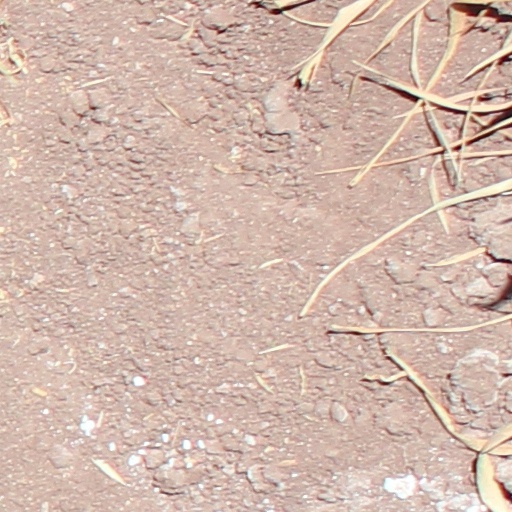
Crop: wheat